Abbey Church, Czerwińsk nad Wisłą

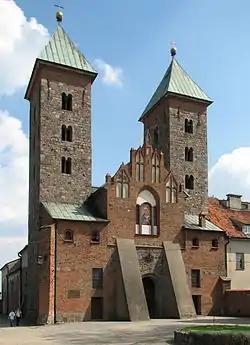
Romanesque façade

The Basilica of the Annunciation of the Blessed Virgin Mary, informally known as the Abbey church in Czerwińsk nad Wisłą, Sanctuary of Our Lady of Consolation is a Roman Catholic historical church built in the 12th century.